Triplemanía XIX

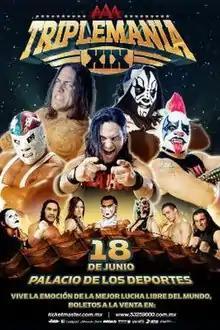
Promotional poster for the event, featuring various AAA wrestlers

Triplemanía XIX was a professional wrestling pay-per-view (PPV) event produced by the AAA promotion, which took place on June 18, 2011 at the Palacio de los Deportes ("Sports Palace") in Mexico City, Mexico. The event was the nineteenth annual Triplemanía, which is AAA's biggest show of the year. The event featured performers from American promotion Total Nonstop Action Wrestling (TNA) for the second year in a row. The event featured eight matches and was headlined by the culmination of the seven–month storyline rivalry between L.A. Park and El Mesías in a "Luchas de Apuestas", or "bet match", where Park put his mask and El Mesías his hair on the line. It also featured the crowning of the first ever AAA Latin American and AAA World Trios Champions. At the event, Octagón, who has been a part of AAA since the promotion was founded in 1992, became the fifth inductee into the AAA Hall of Fame.